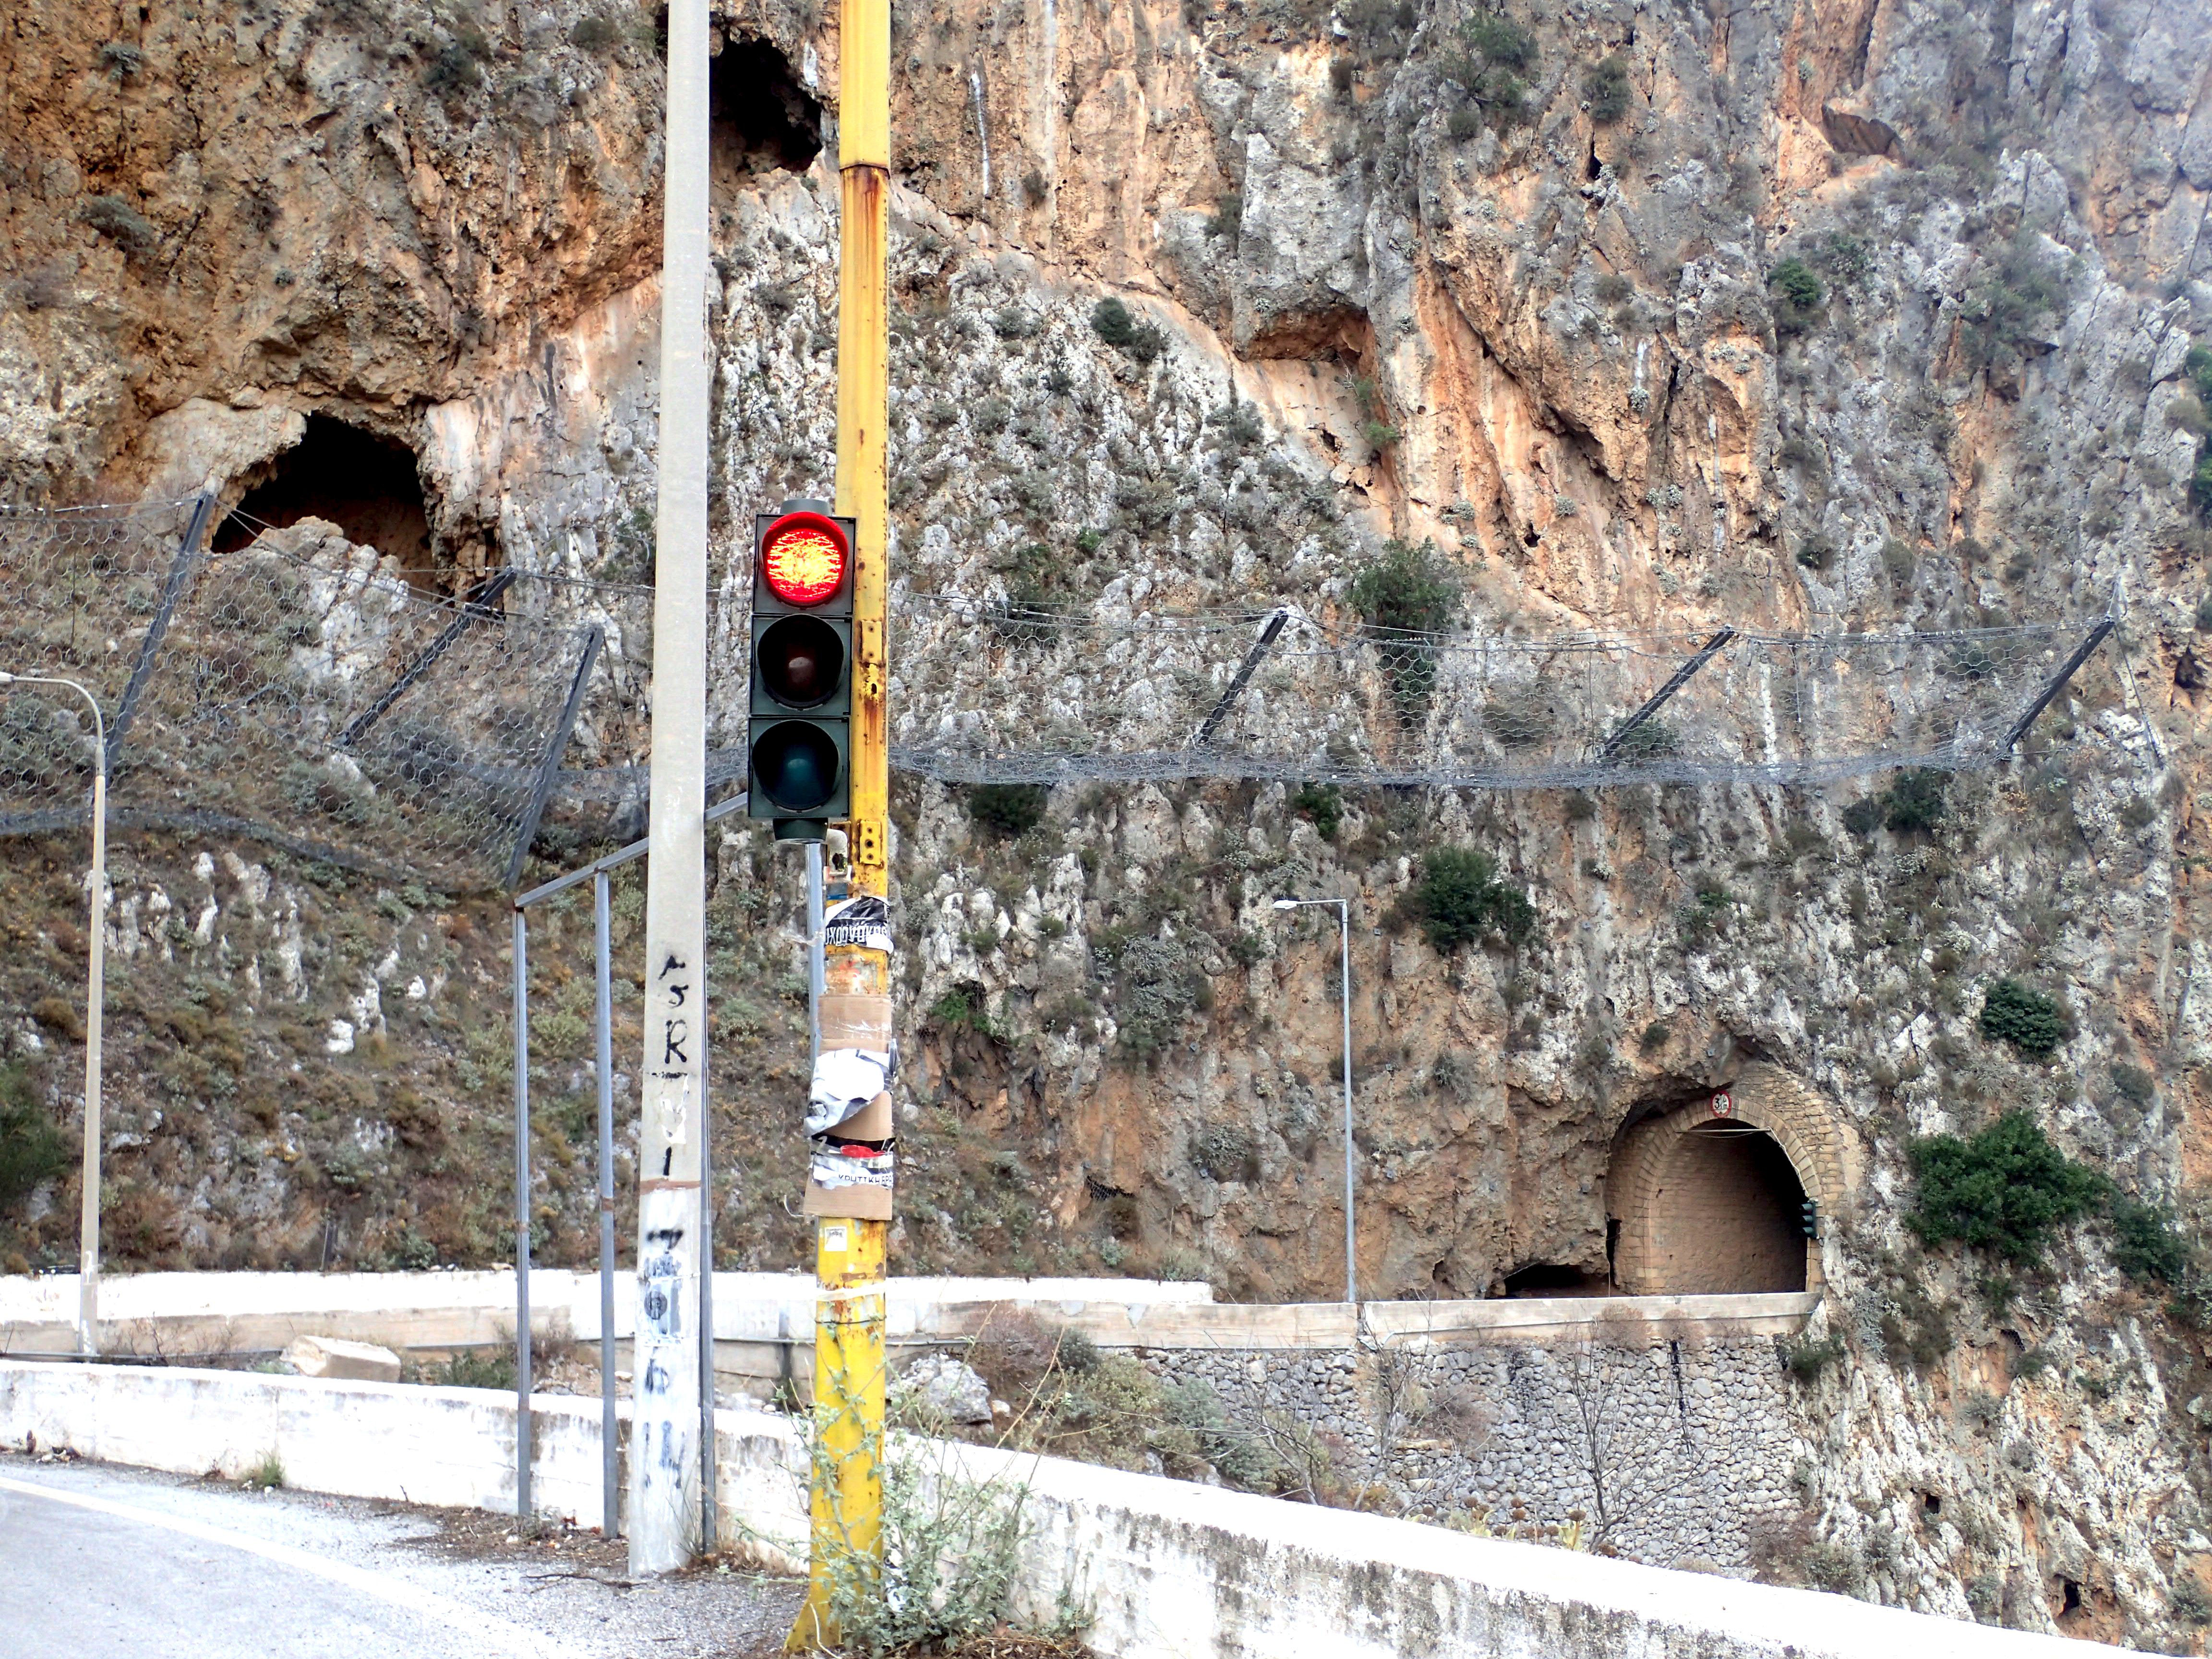
greece, crete, rocks, red sign, mountains, tube, cavern, wall, stone wall, light fixture, formation, rock